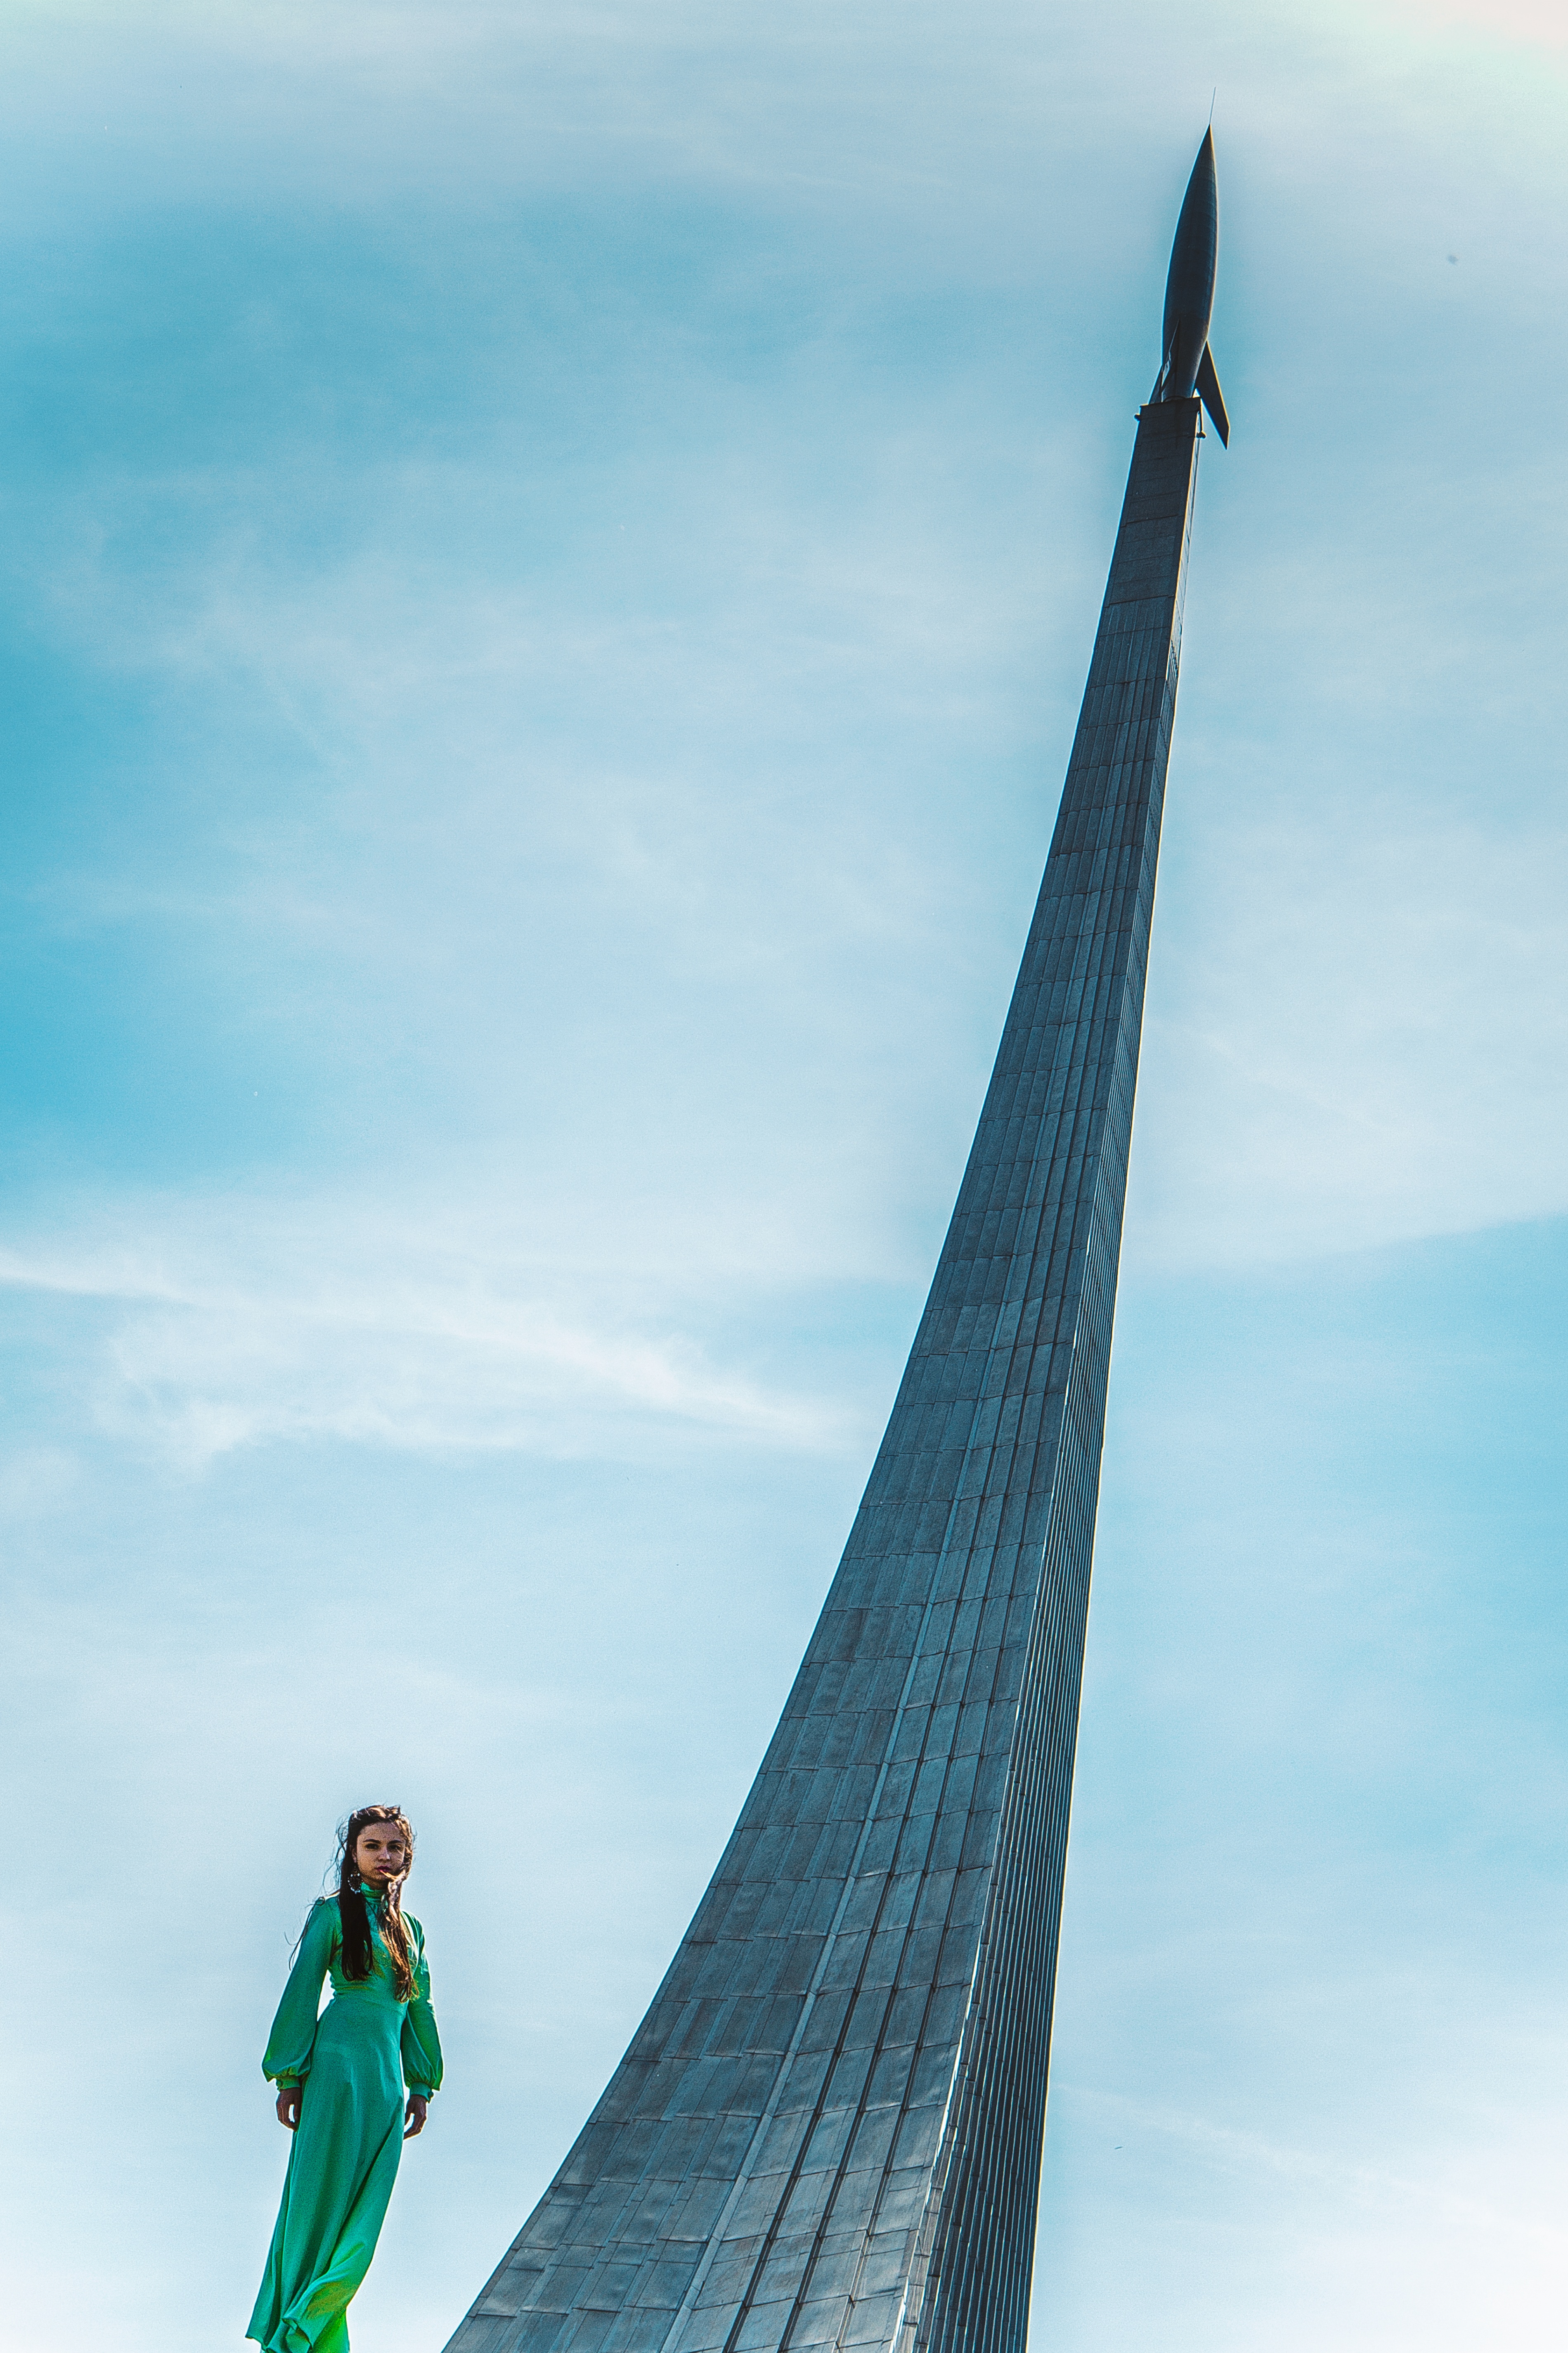
light, sky, girl, woman, bridge, skyscraper, summer, female, model, youth, landmark, fashion, blue, freedom, rocket, hairstyle, long, girls, dress, women, spire, beauty, posture, photoshoot, emotions, enea, greens, on the edge, edge of the world